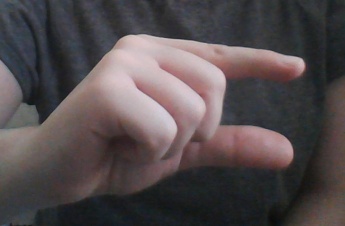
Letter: dal